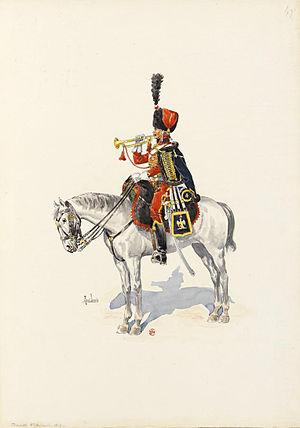
Trompette du 4e Hussards en 1809.
Le régiment Colonel-Général hussards est un régiment de cavalerie français d'Ancien Régime créé en 1779 devenu sous la Révolution le 4ᵉ régiment de hussards.